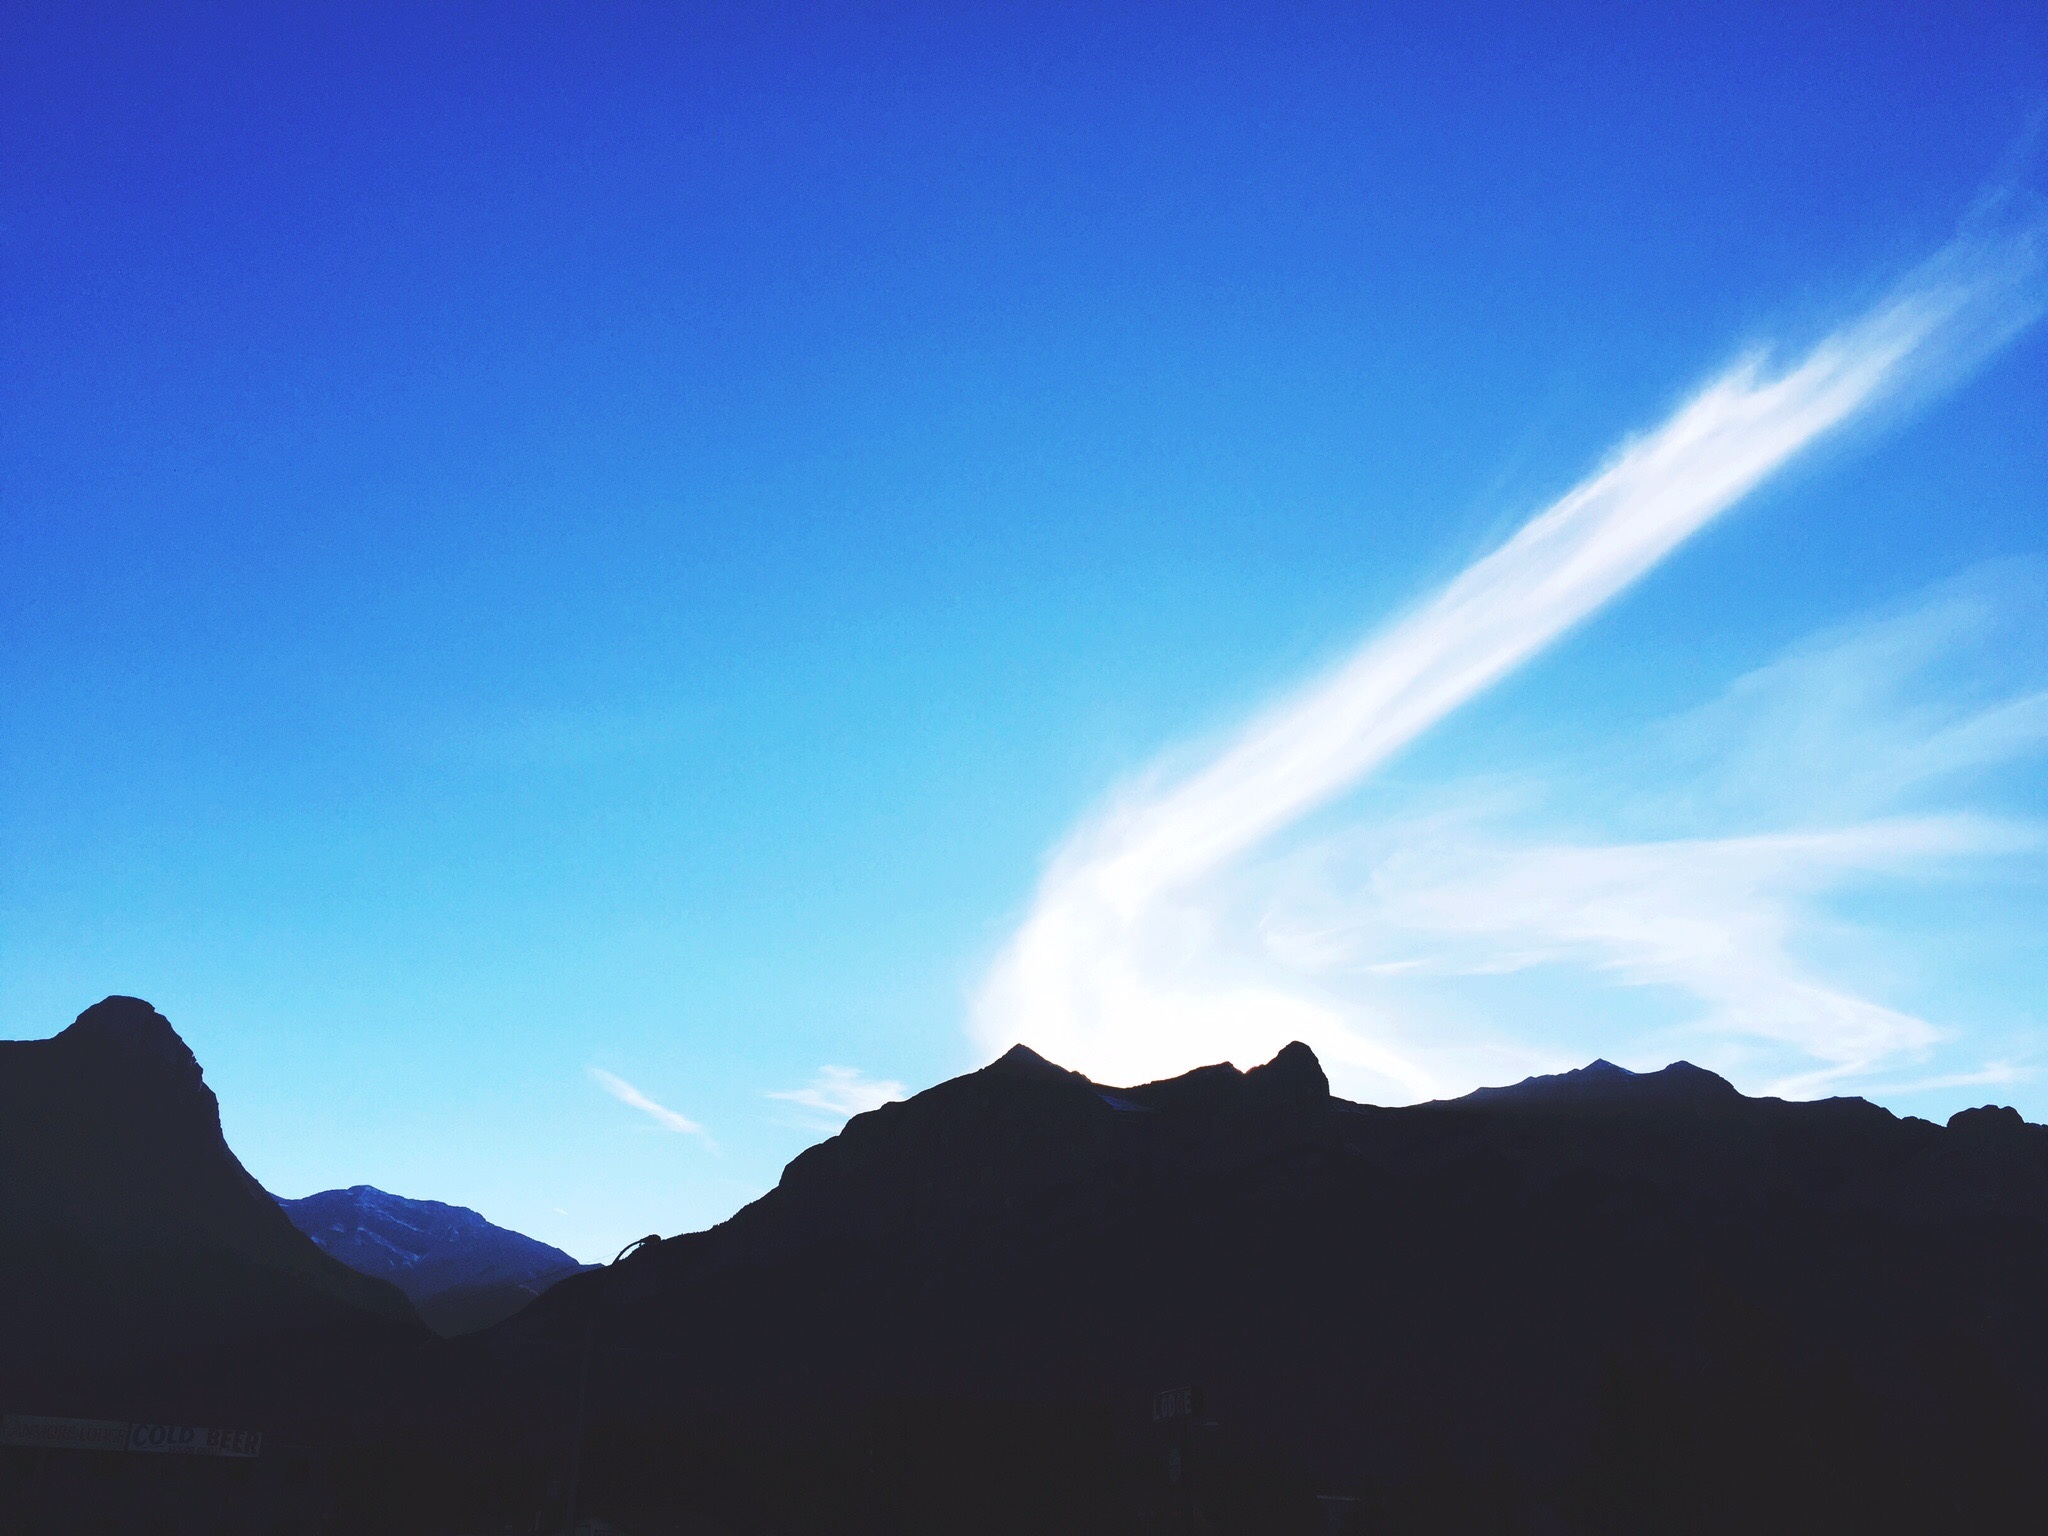
horizon, mountain, cloud, sky, sunrise, sunlight, morning, hill, dawn, mountain range, dusk, summit, alps, plateau, landform, geographical feature, atmospheric phenomenon, mountainous landforms